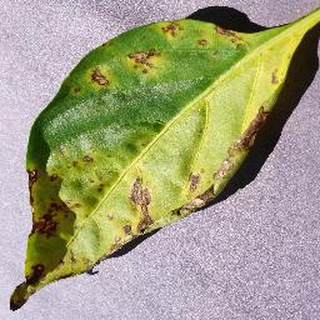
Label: bell_pepper_bacterial_spot